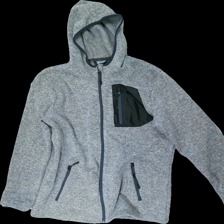
View: front
Type: Hoodie
Category: Men
Brand: Not in the list
Brand text on label: crivit
Colors: Grey
Material: 100% polyester
Pattern: Other
Cut: Regular
Size: XL
Season: All
Damage location: middle left
Damage 2 location: top center
Price range: 50-100
Recommended usage: Reuse
Description: grå melerad kofta med svart ficka fram